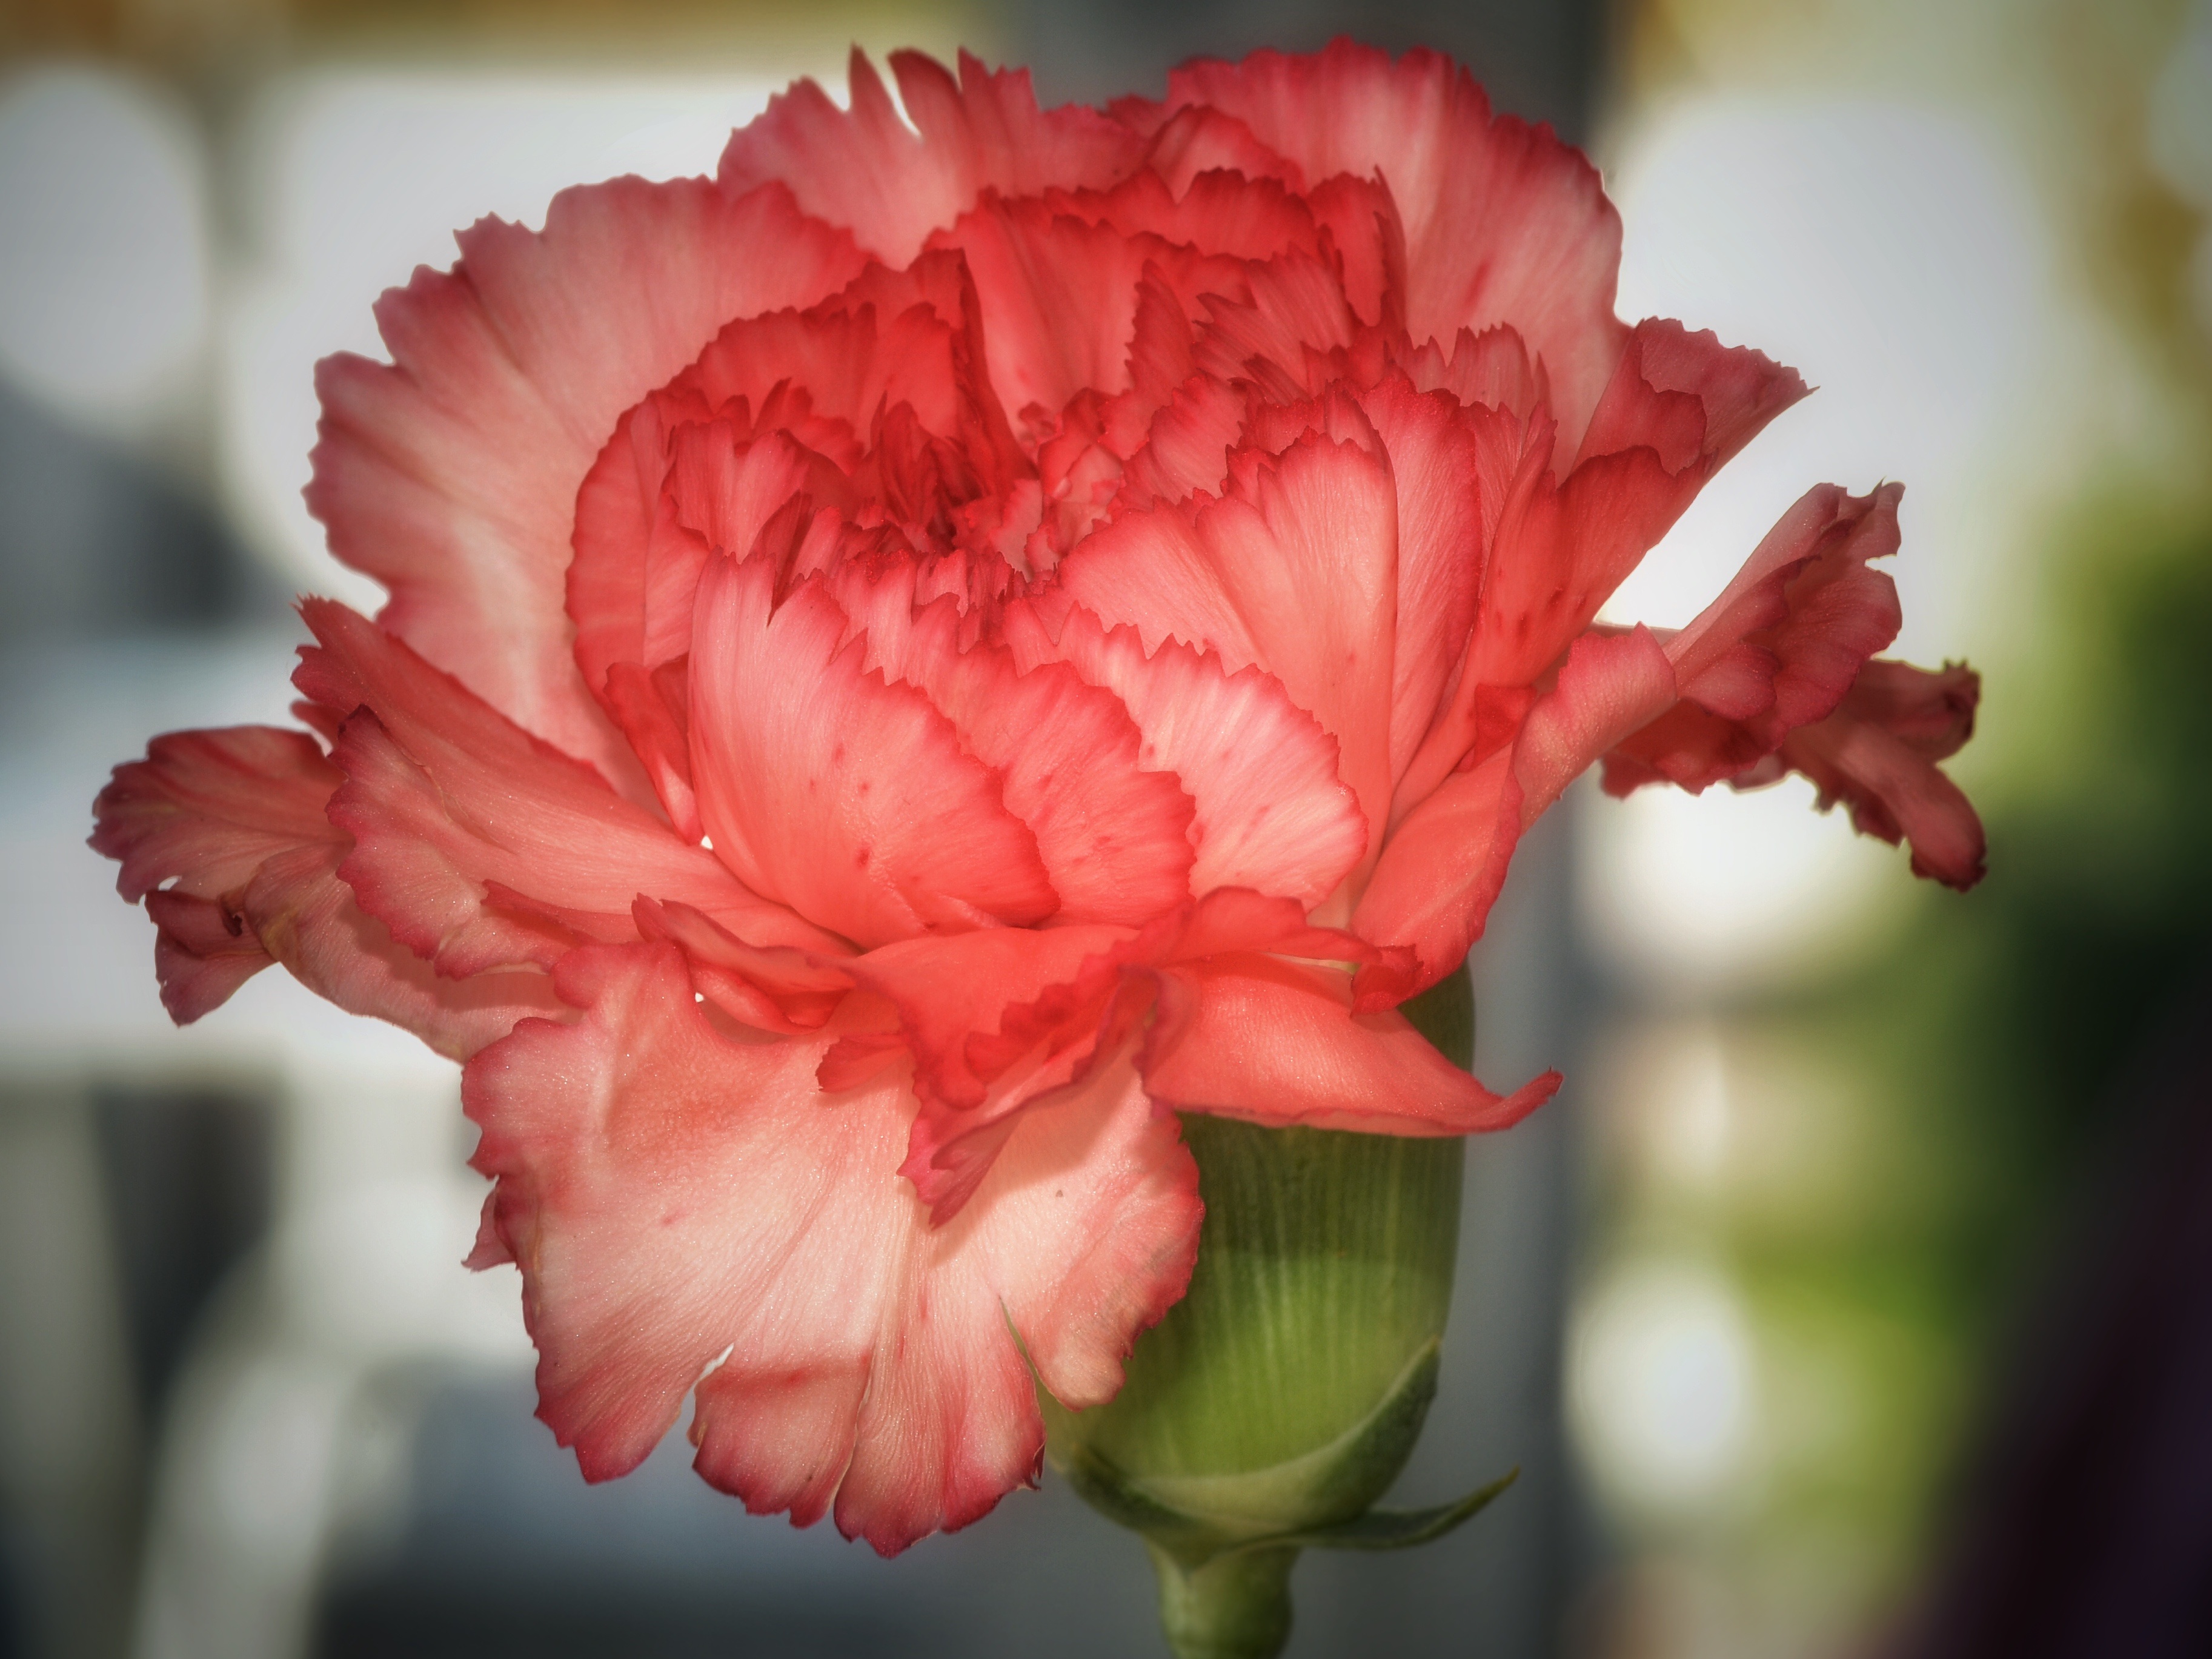
nature, blossom, plant, flower, petal, bloom, red, macro, botany, pink, close, flora, close up, carnation, peony, dianthus, macro photography, flowering plant, plant stem, land plant, pink family